Oma forest

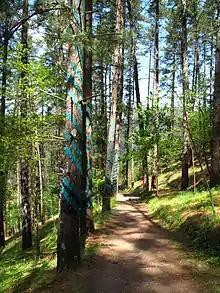

Agustin is a member of “Basta Ya", a group which aims to aid victims of terrorism. Some 100 trees of the natural reserve were destroyed in 2000 and Oma forest was damaged to protest his stand. In 2003, 40 pine trees in Oma forest were vandalized for the same reason.